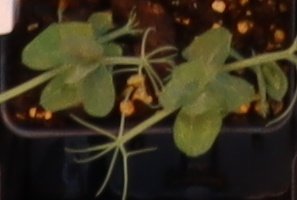
Label: Field Pea